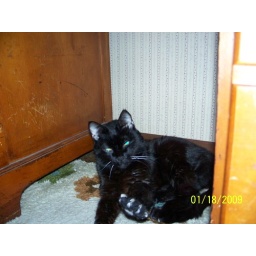
Our new cat on her 2nd morning with us. She sits in the desk knee hole when I'm on the computer